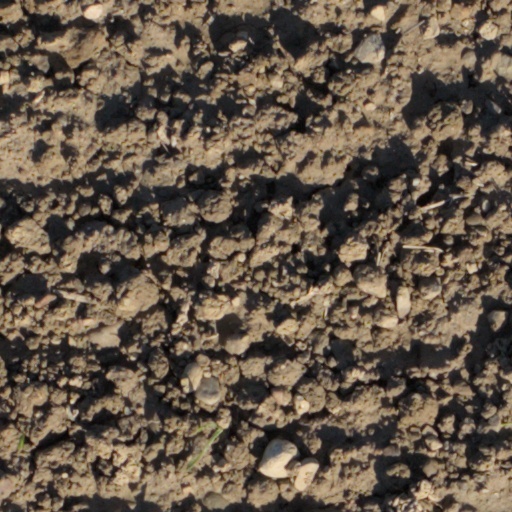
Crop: wheat